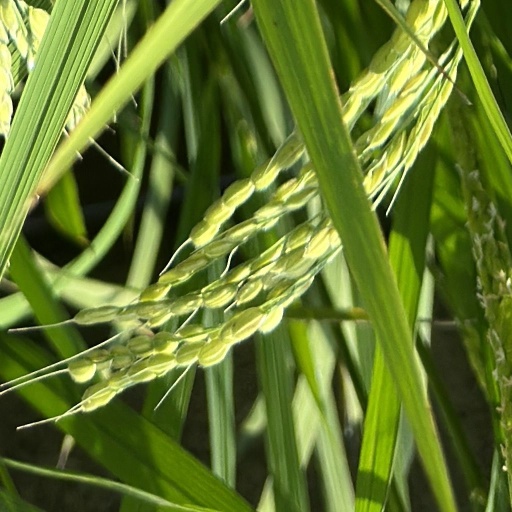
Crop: rice